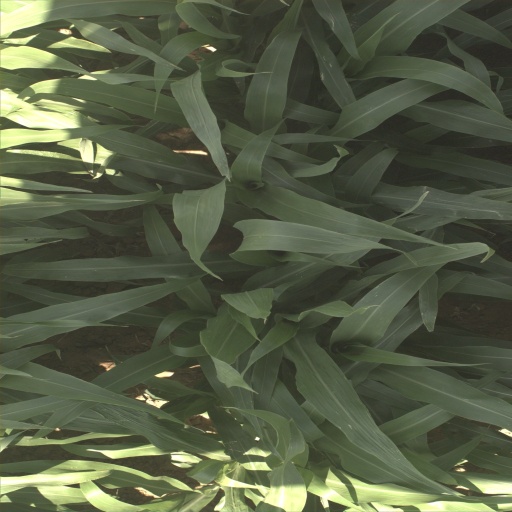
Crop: sorghum